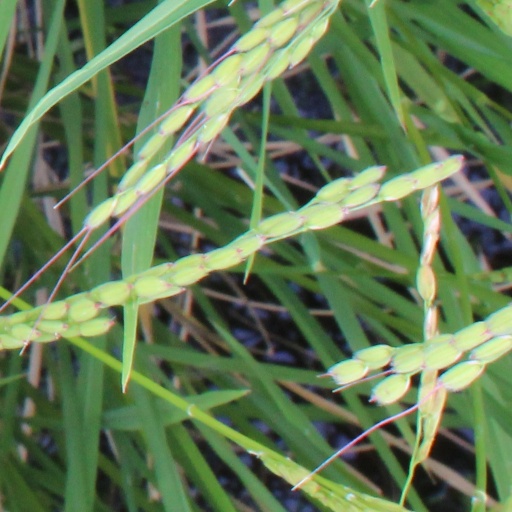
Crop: rice